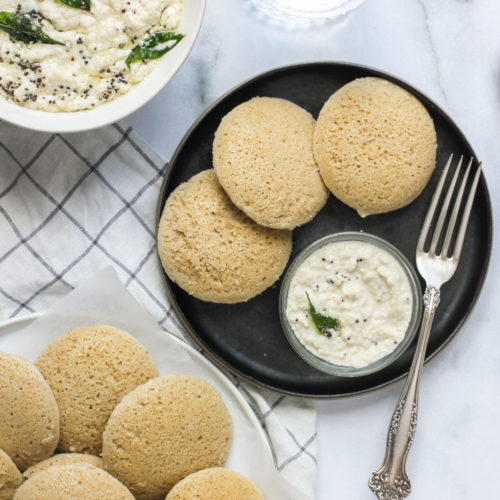
Dish: idli